Disoriental

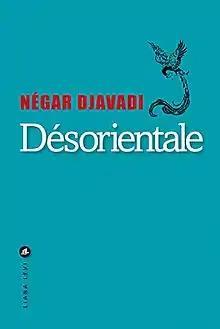
First edition

Disoriental is a French-language novel by French-Iranian author Négar Djavadi, published by in 2016. Tina Kover translated the book into English, and this version was published by Europa Editions in 2018. It was the first novel written by the author.